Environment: real
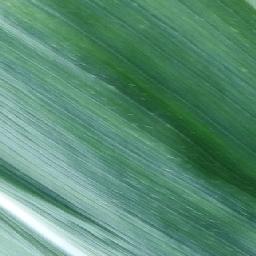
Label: healthy